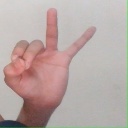
अक्षर: ण